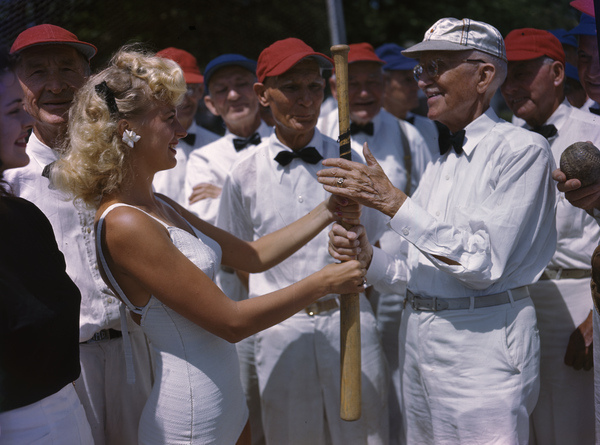
những người đàn ông đang đứng vây quanh người phụ nữ tóc vàng